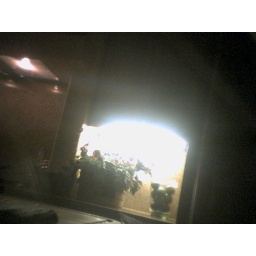
&amp;quot;See, from the kitchen sink I can see everything that is going on in the kitchen.&amp;quot;